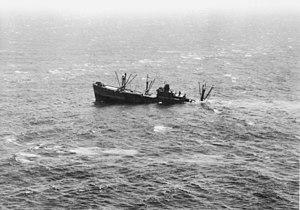
L'Australie entra dans la Seconde Guerre mondiale, peu après l'invasion de la Pologne en déclarant la guerre à l'Allemagne le 3 septembre 1939. À la fin de la guerre près d'un million d'Australiens avaient servi dans les forces armées australiennes avec un effectif maximal de 680 000 militaires pour une population totale de moins de 7,5 millions d'habitants et les unités militaires australiennes ont combattu en Europe, en Afrique du Nord et dans le sud-ouest du Pacifique.
Durant la Seconde Guerre mondiale, plusieurs opérations de l'Axe se déroulent dans les eaux australiennes. Au total, 54 sous-marins et navires de guerre allemands et japonais ont évolué dans les eaux australiennes entre 1940 et 1945, attaquant bateaux et ports. Parmi les opérations les plus connues figurent la bataille entre le Sydney et le Kormoran en 1941, le bombardement de Darwin par des avions de la marine japonaise en février 1942 et l'attaque dans la baie de Sydney effectuée par des sous-marins de poche japonais en mai 1942. À cela s'ajoutent les pertes subies par la marine civile des Alliés dont plusieurs bateaux sont coulés ou endommagés dans les eaux australiennes. Des sous-marins japonais bombardent plusieurs ports et des avions de reconnaissance basés sur les sous-marins japonais survolent plusieurs capitales d'État australiennes.